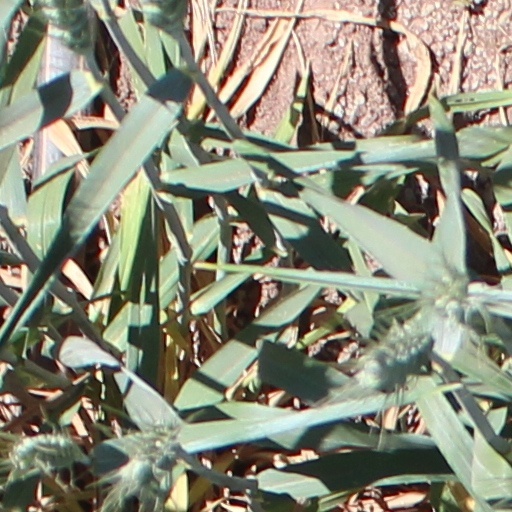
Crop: wheat